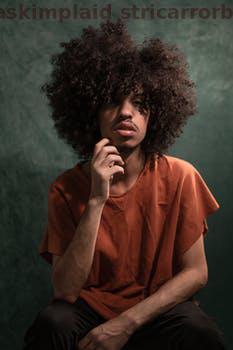
Label: Watermark